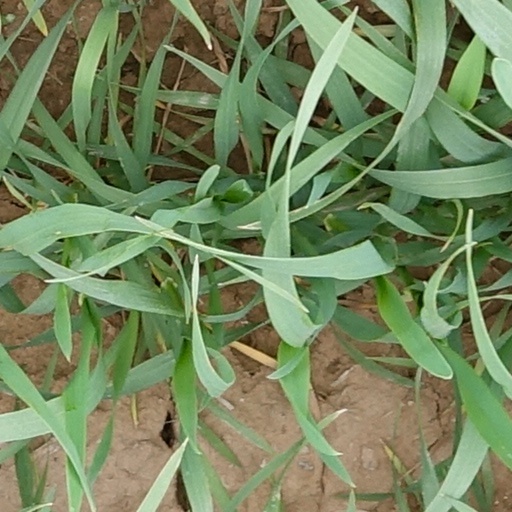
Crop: wheat